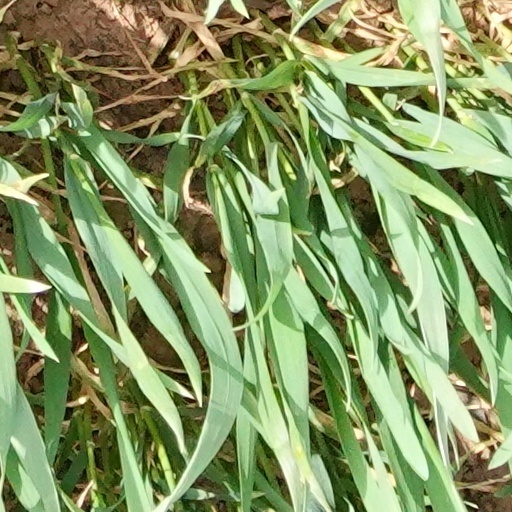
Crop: wheat